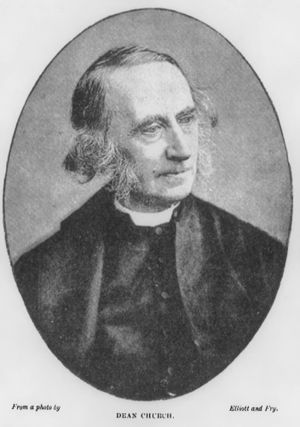
Richard William Church
Richard William Church var en engelskanglokatolsk teolog, brodersøn af Richard Church.